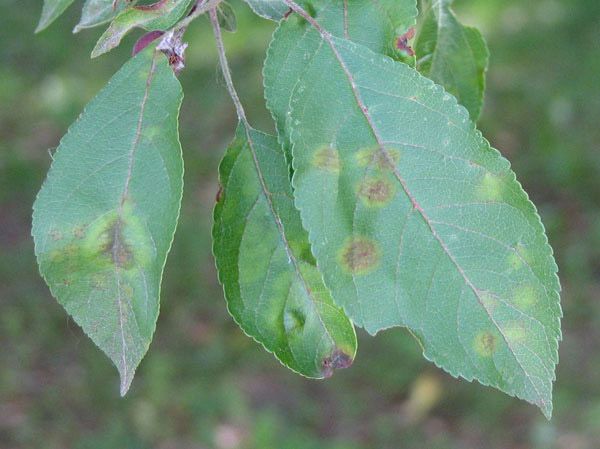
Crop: apple
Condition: scab